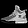
Label: Sneaker